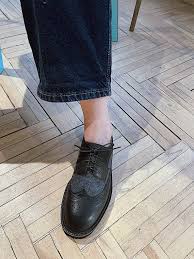
Label: Brogue